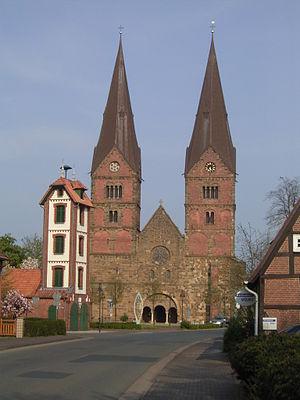
Bücken est une ville d'Allemagne dans l'arrondissement de Nienburg/Weser en Basse-Saxe.